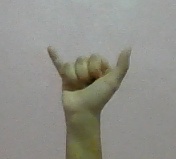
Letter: ya